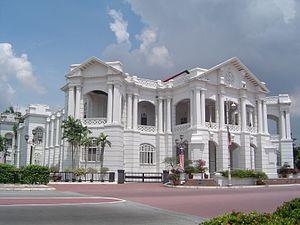
Ci-après les villes de Malaisie de plus de 100 000 habitants :